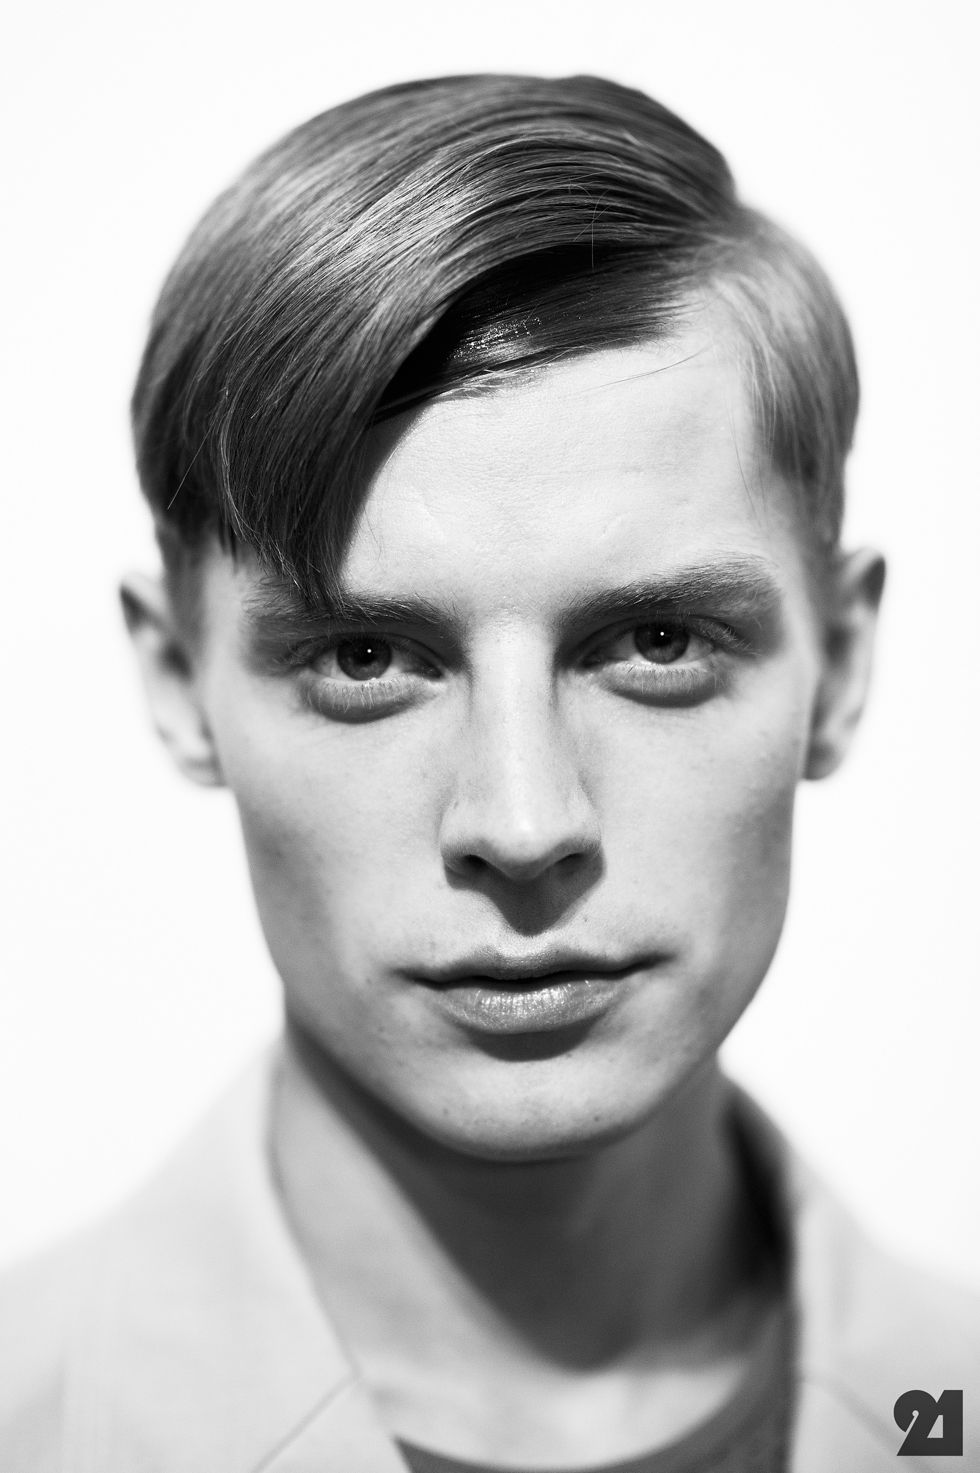
Gender: men